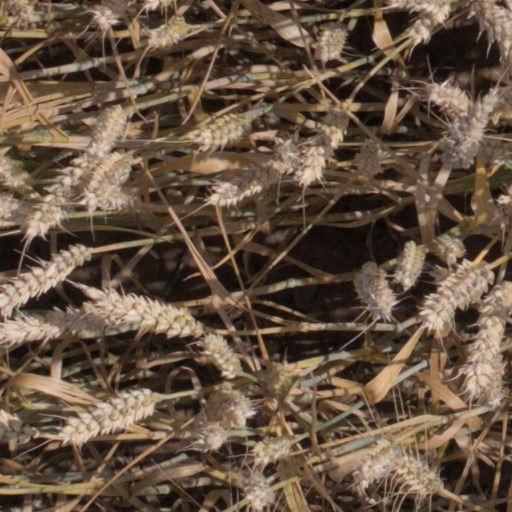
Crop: wheat